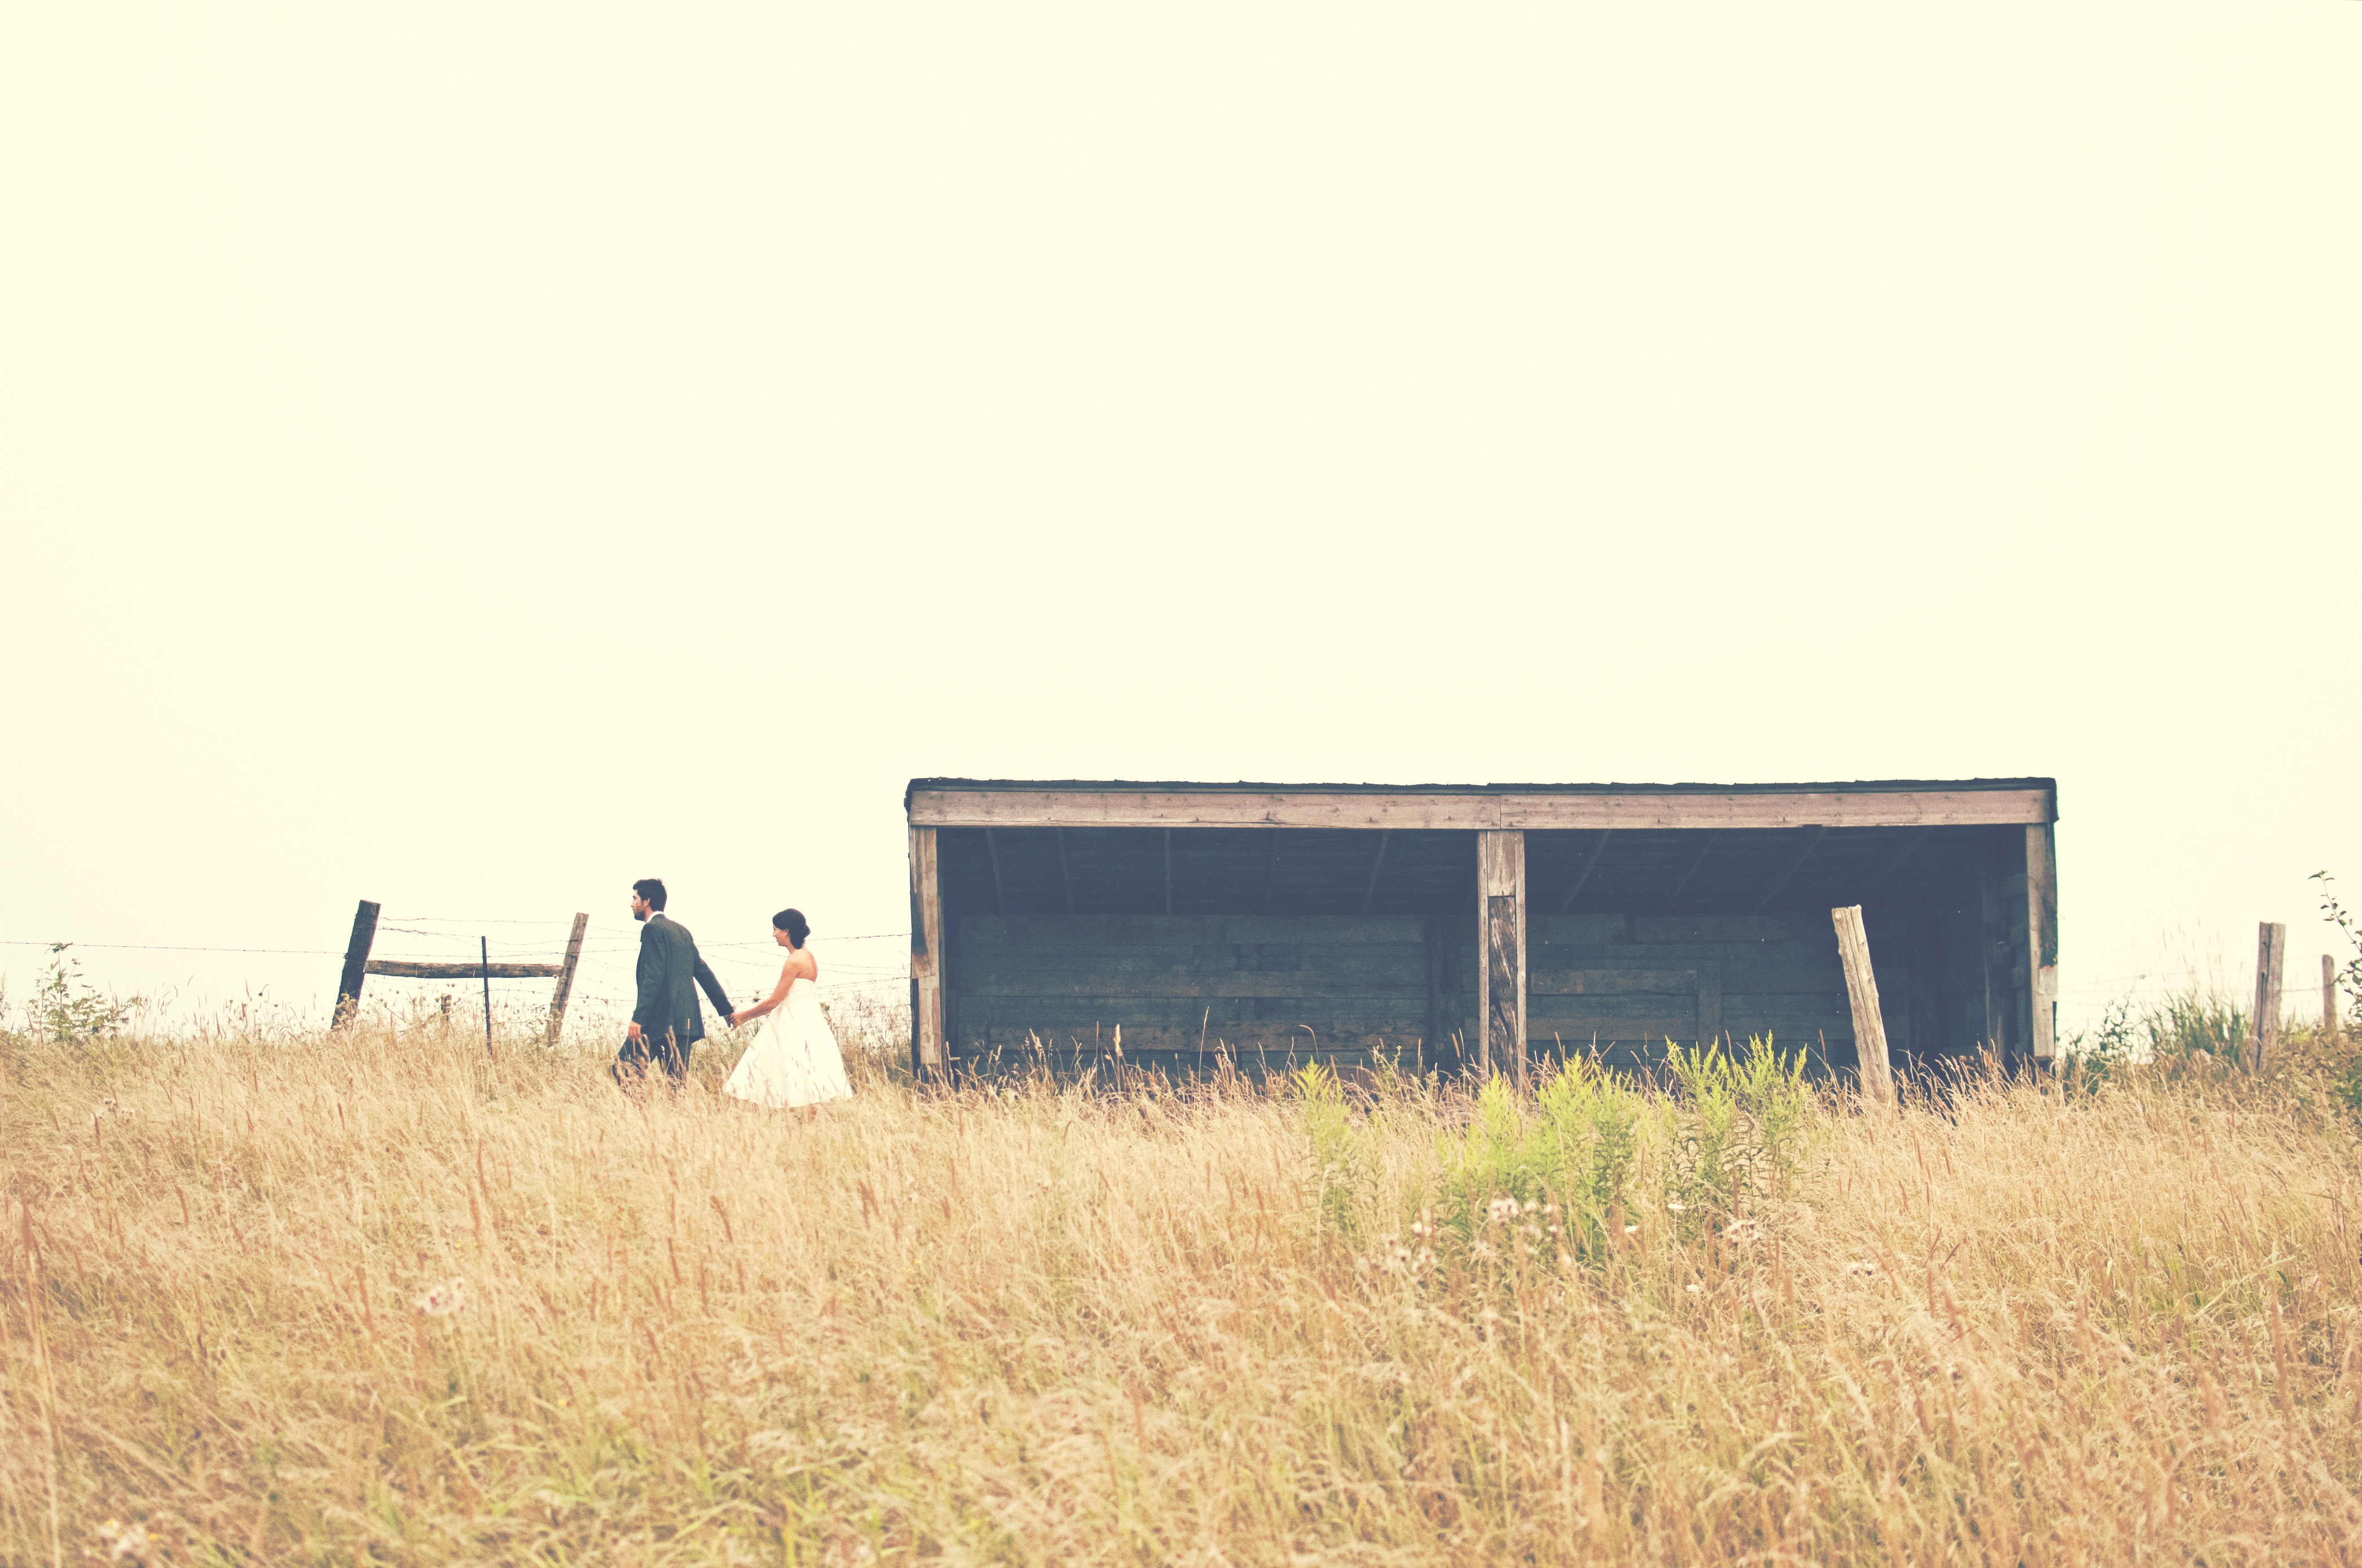
man, landscape, grass, woman, field, farm, meadow, prairie, barn, love, pasture, ranch, couple, romance, agriculture, together, wedding, bride, groom, marriage, holding, shelter, happy, happiness, hands, wooden, leaving, dressed, rural area, grass family